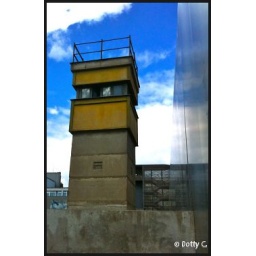
Guard tower near the former Berlin wall